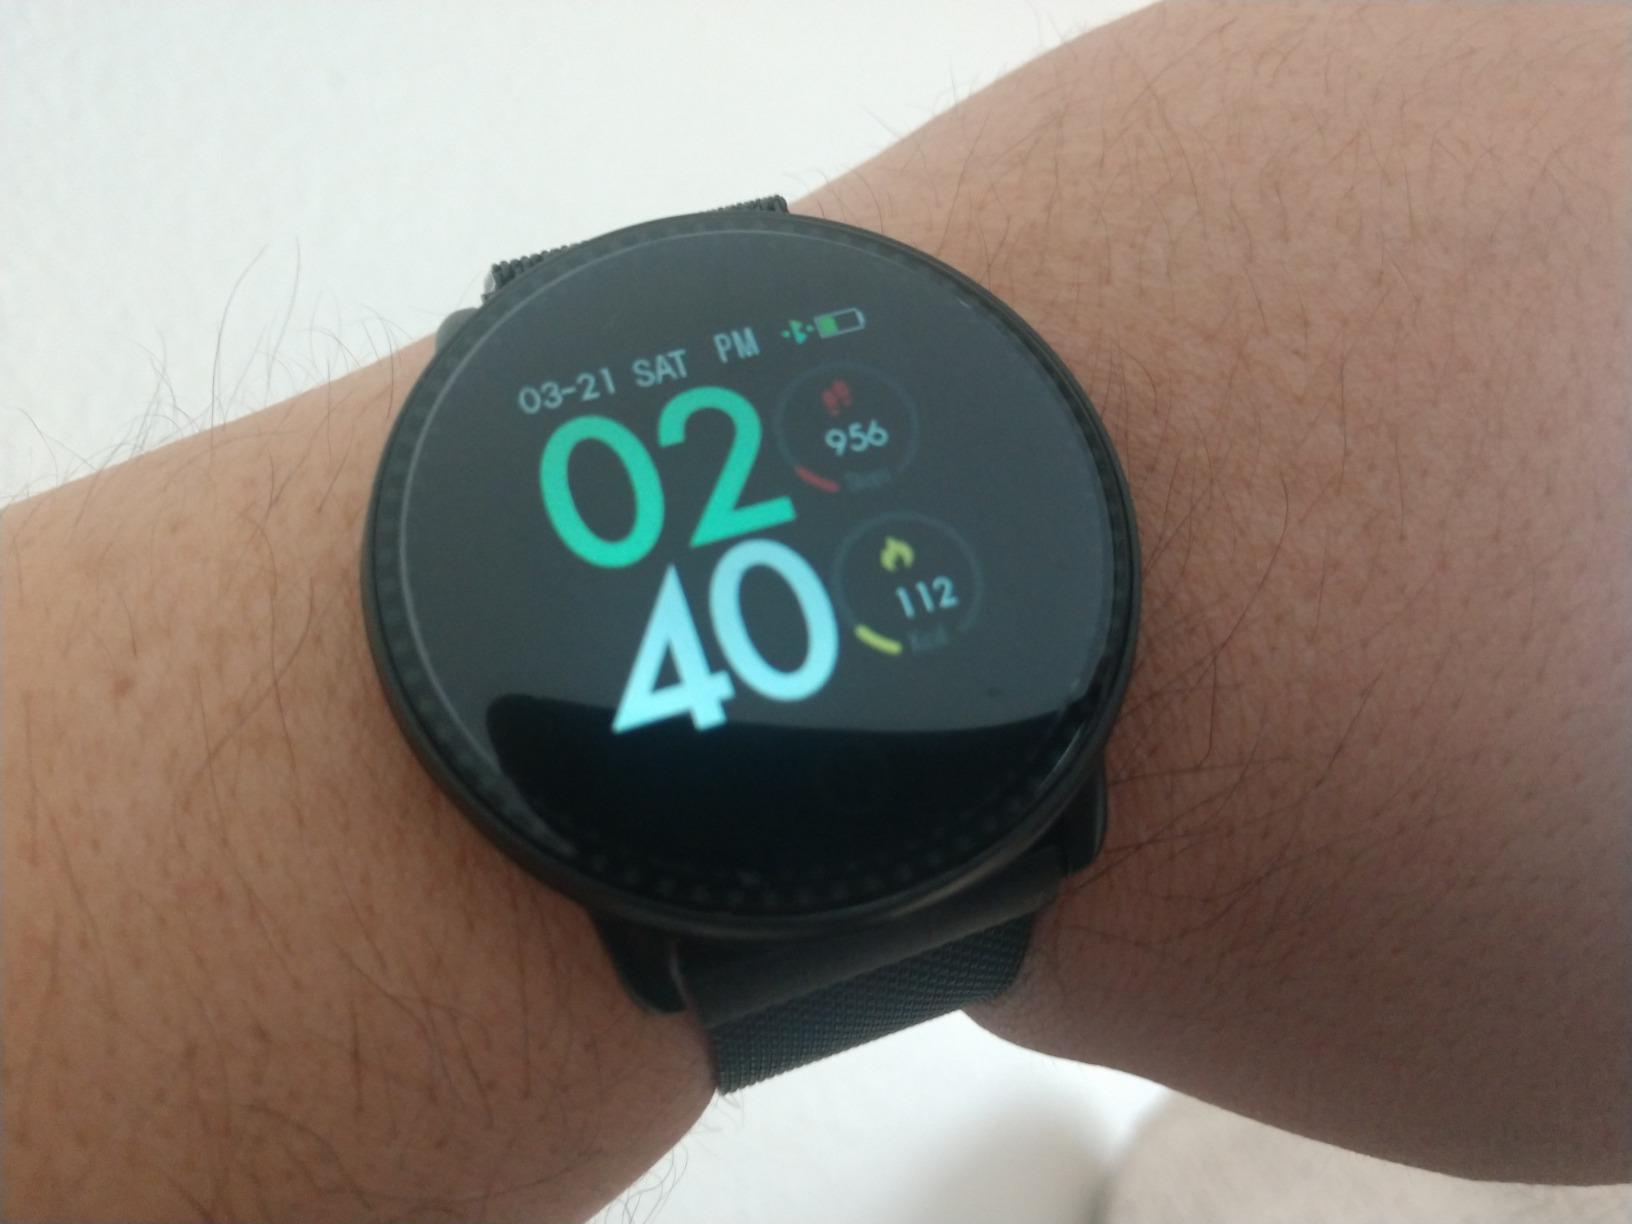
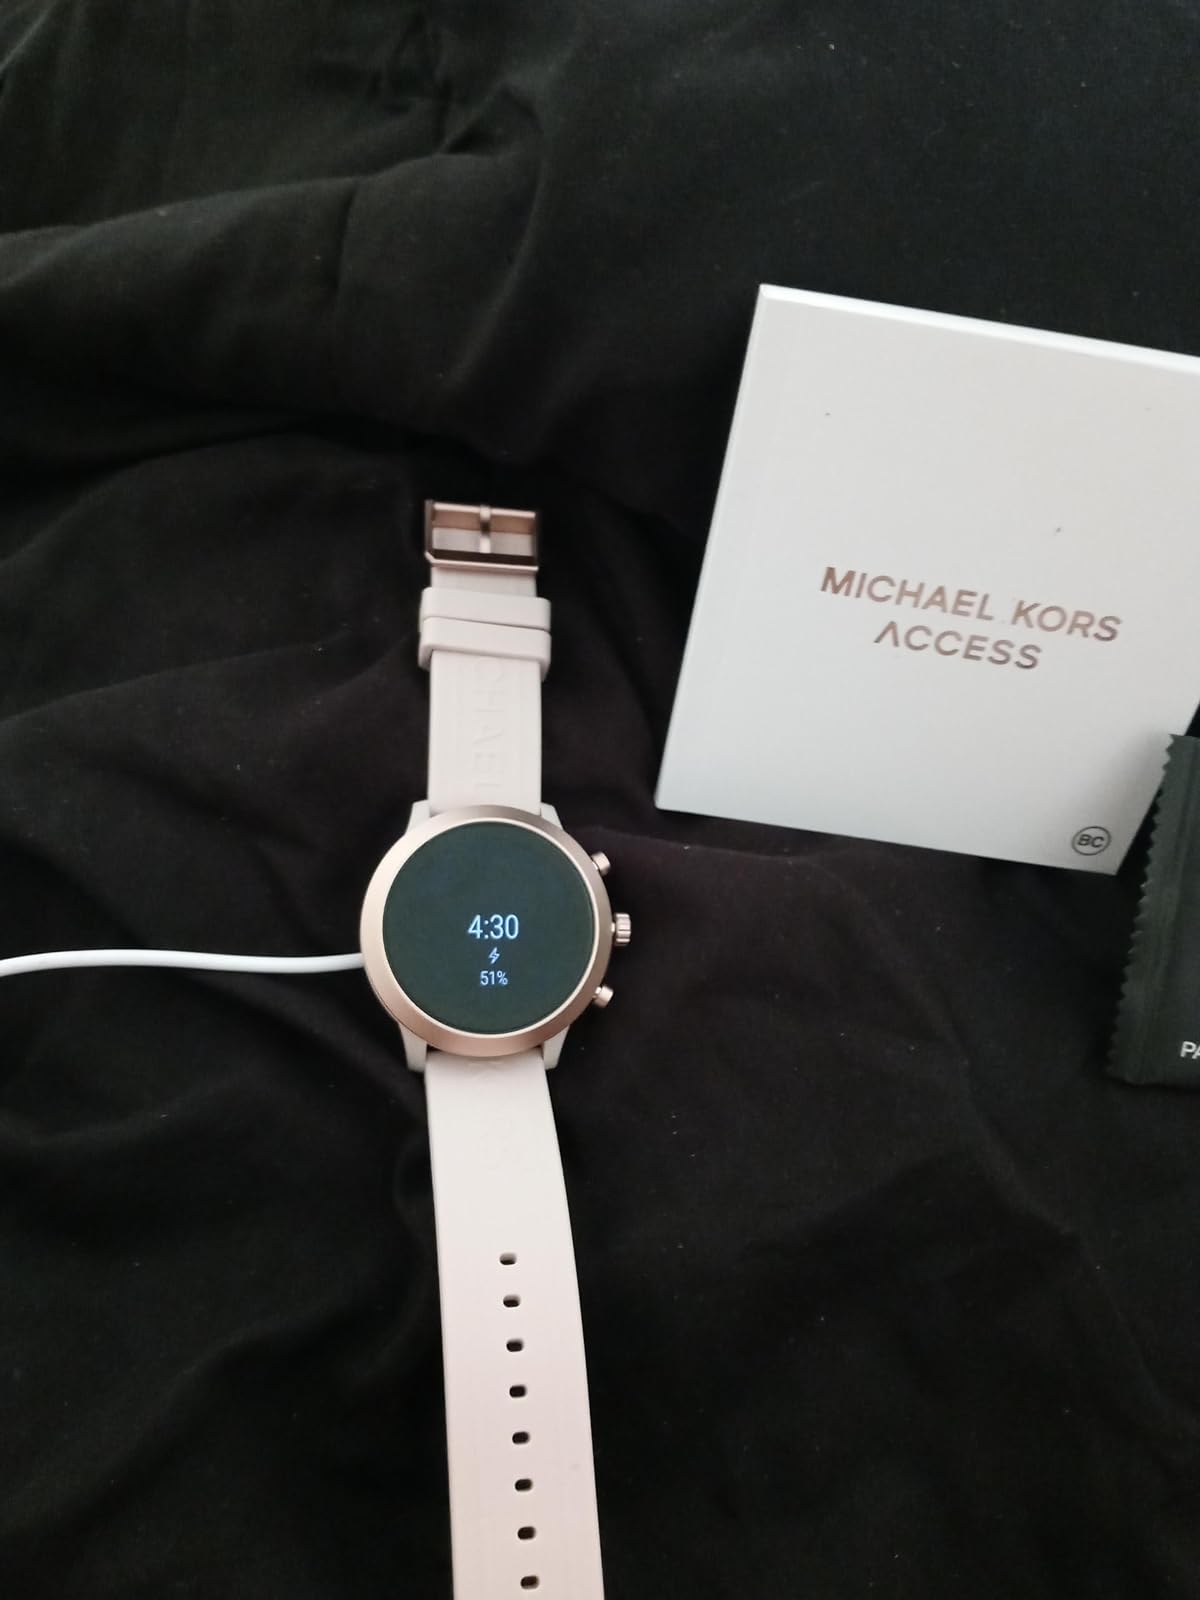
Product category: smartwatch
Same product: no